Marienlyst Castle

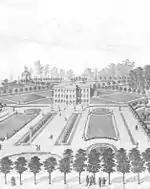
Marienlyst with Jardin's garden complex

King Frederik V only had a few years to enjoy their work as he died in 1766 after which Queen Juliana Maria took possession of the castle. It was renamed Marienlyst (Mary's Delight) in her honor and in the 1790s she had a romantic garden laid out with winding paths, follies, including tumuli, hermit cottages and a medieval style Gothic tower. She would use the castle often until her death in 1796.